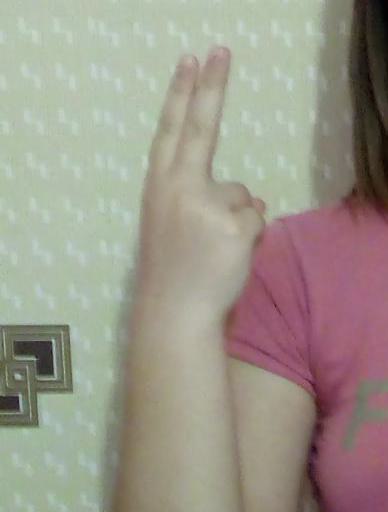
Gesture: two_up_inverted